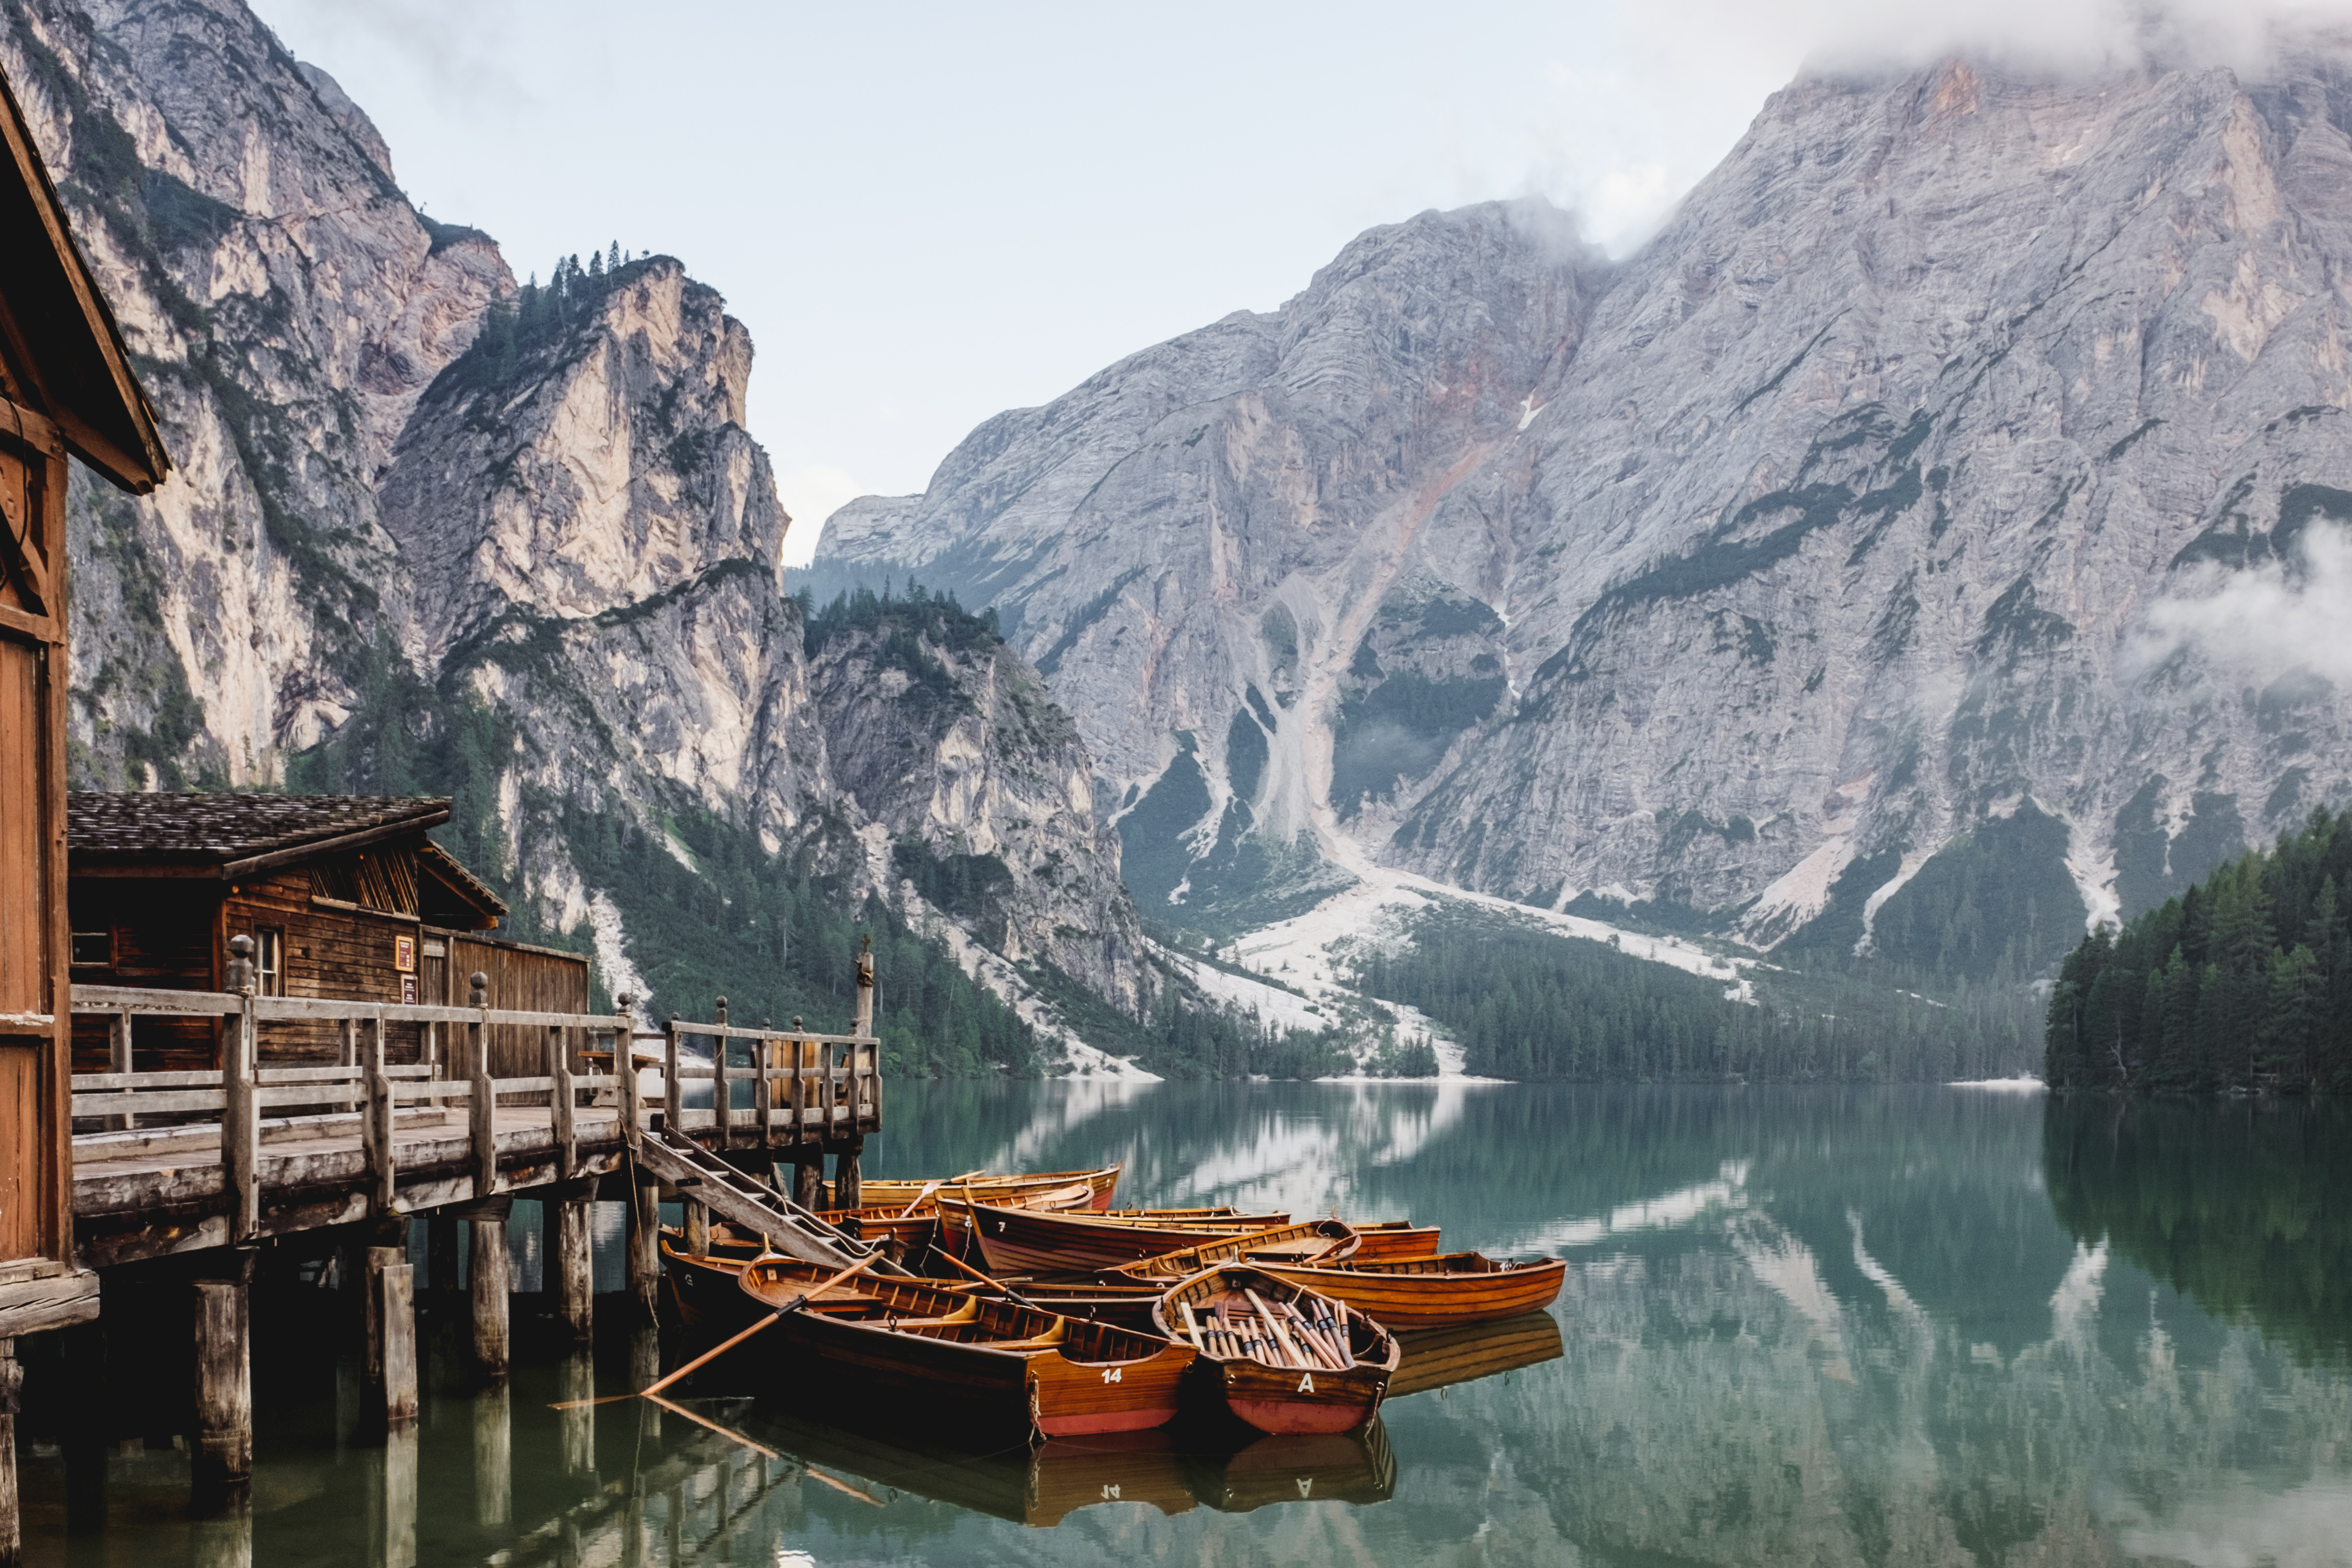
landscape, water, mountain, lake, river, valley, mountain range, reflection, vehicle, scenic, fjord, outdoors, boats, landform, placid, glacial landform, watercrafts